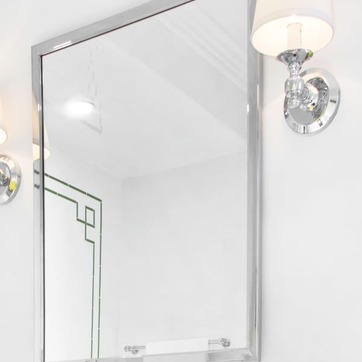
Material: mirror